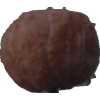
Label: orange_peeled